Berzona

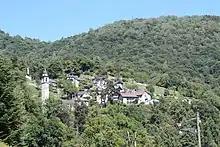

Berzona is a village and former municipality in the canton of Ticino, Switzerland.